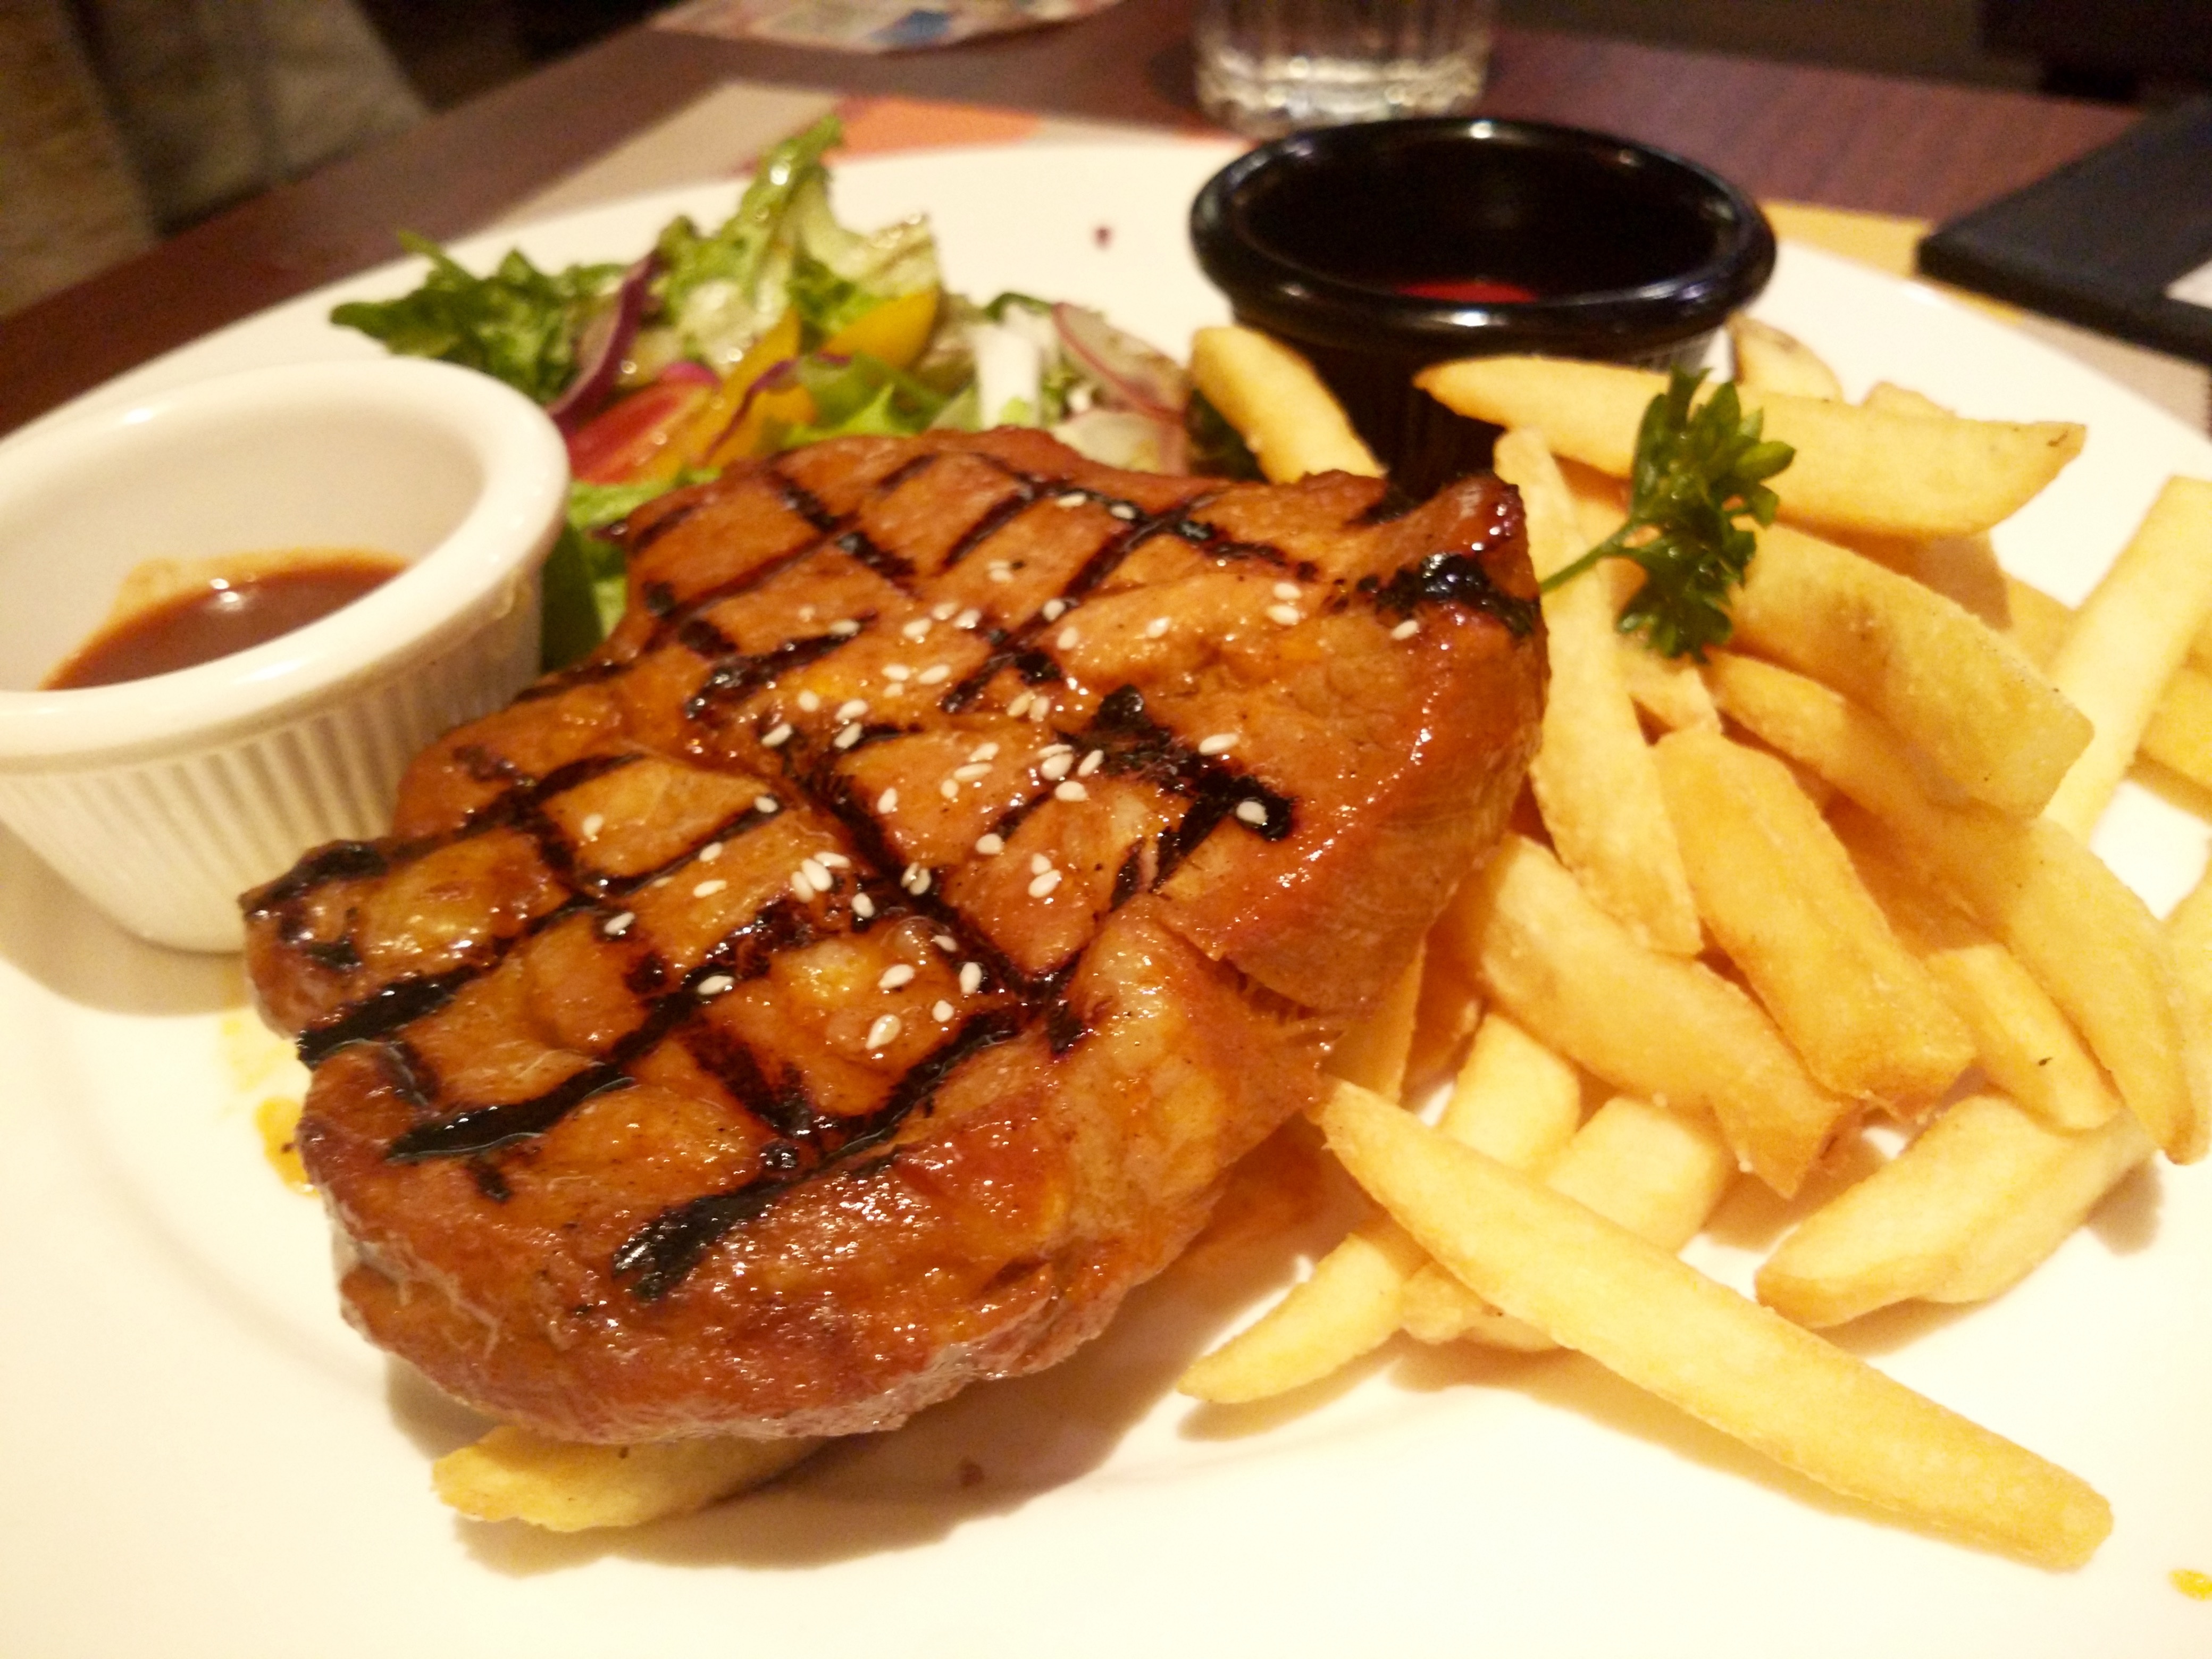
restaurant, dish, meal, food, meat, cuisine, steak, french fries, grilling, grilled food, rib eye steak, sirloin steak, samgyeopsal, steak frites